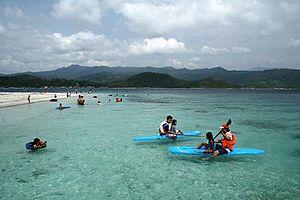
Lampung est une province d'Indonésie située à l'extrémité sud de l'île de Sumatra. Sa capitale est Bandar Lampung.